Vasiliki ware

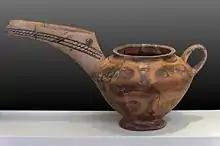
Long-neck Vasiliki ware "teapot", with characteristic mottled decoration.

Vasiliki wares are a distinctive type of Minoan pottery produced in Crete during the Minoan period, named for the finds around the town of Vasiliki, Lasithi, although it was produced at other sites too. The vases include a reddish-brown wash applied unevenly to mimic stone vessels. The mottling was produced by uneven firing of the slip-covered pot, with the hottest areas turning dark. Considering that the mottling was controlled into a pattern, touching with hot coals was probably used to produce it. There is also a style painted in a creamy white over the reddish-brown wash applied all over the body.